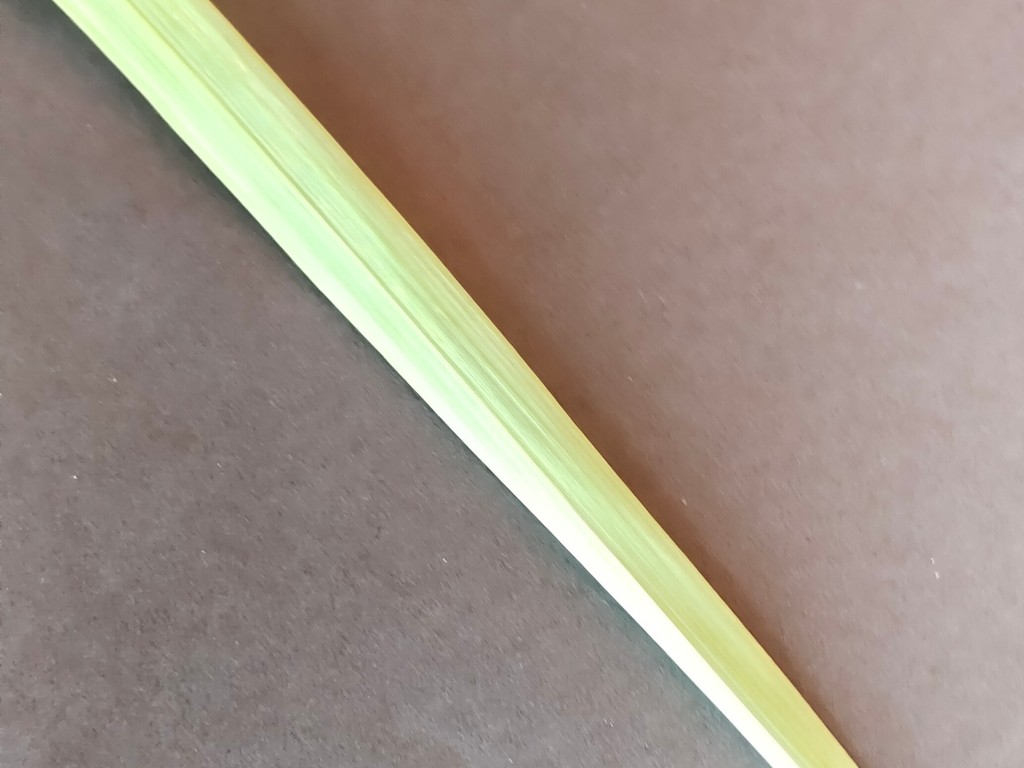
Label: Healthy